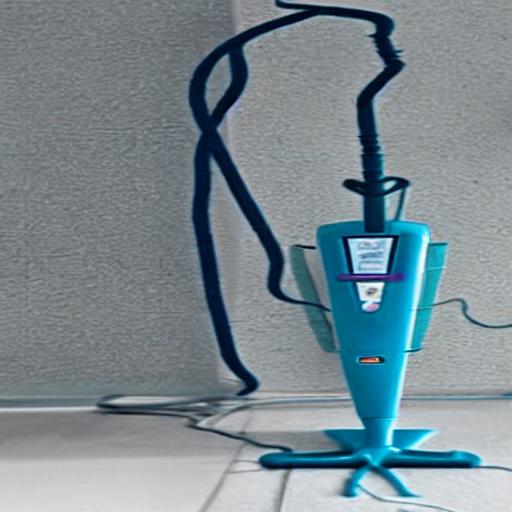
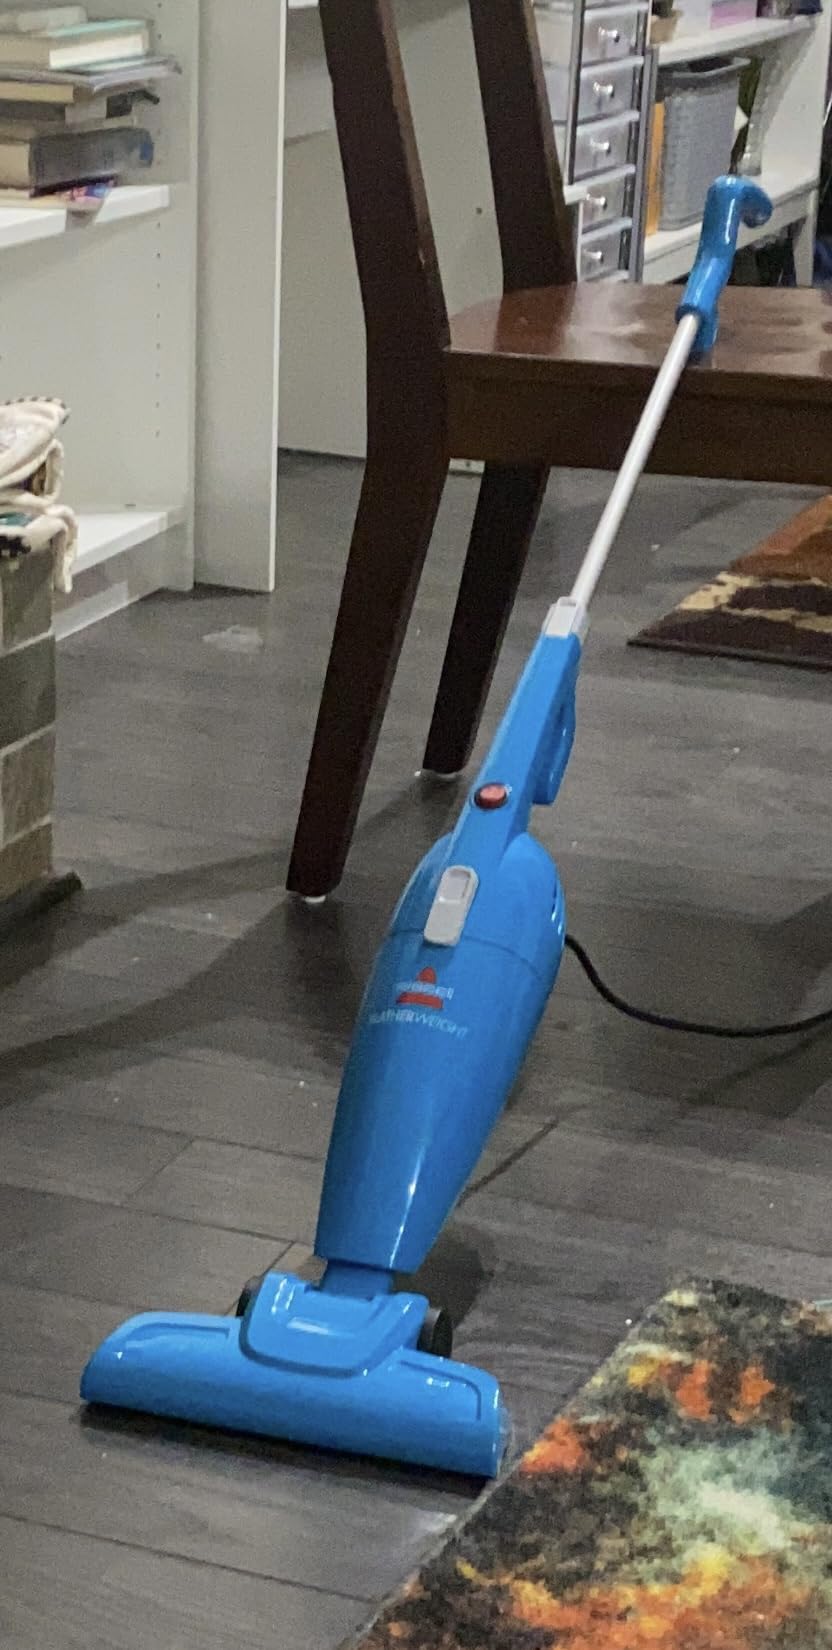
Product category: items_vacuum
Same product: no